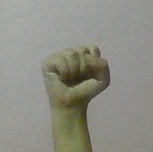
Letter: saad